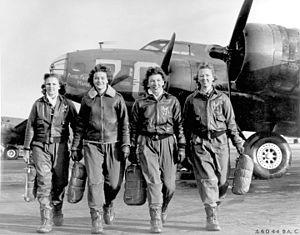
Le Women Airforce Service Pilots, ou Service de pilotes féminines de l'Armée de l'air, est une organisation para-militaire pionnière rassemblant des femmes pilotes civiles, employées par la United States Army Air Forces, pendant la Seconde Guerre mondiale. Elle rassemble le 5 août 1943 deux escadrons créés un an auparavant : le Women’s Flying Training Detachment et le Women's Auxiliary Ferrying Squadron. L'unité compte alors mille membres. Elle est dissoute le 20 décembre 1944.